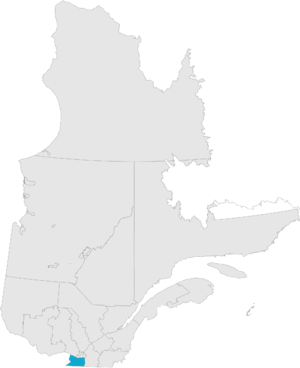
Carte de la CRÉ de la Vallée-du-Haut-Saint-Laurent
La Vallée-du-Haut-Saint-Laurent, auparavant Montérégie-Ouest, était une subdivision de la région administrative de la Montérégie ayant existé de 2004 à 2015, représentée par la conférence régionale des élus de Vallée-du-Haut-Saint-Laurent, et qui regroupait les neuf municipalités régionales de comté situées dans l'Ouest de la Montérégie.
Le Suroît, également appelé Haut-Saint-Laurent ou Sud-Ouest, est une région géographique et historique du Québec située au sud-ouest de la plaine du Saint-Laurent. Son territoire correspond à la partie ouest de la région administrative de la Montérégie et à l'ancienne sous-région de la Vallée-du-Haut-Saint-Laurent.